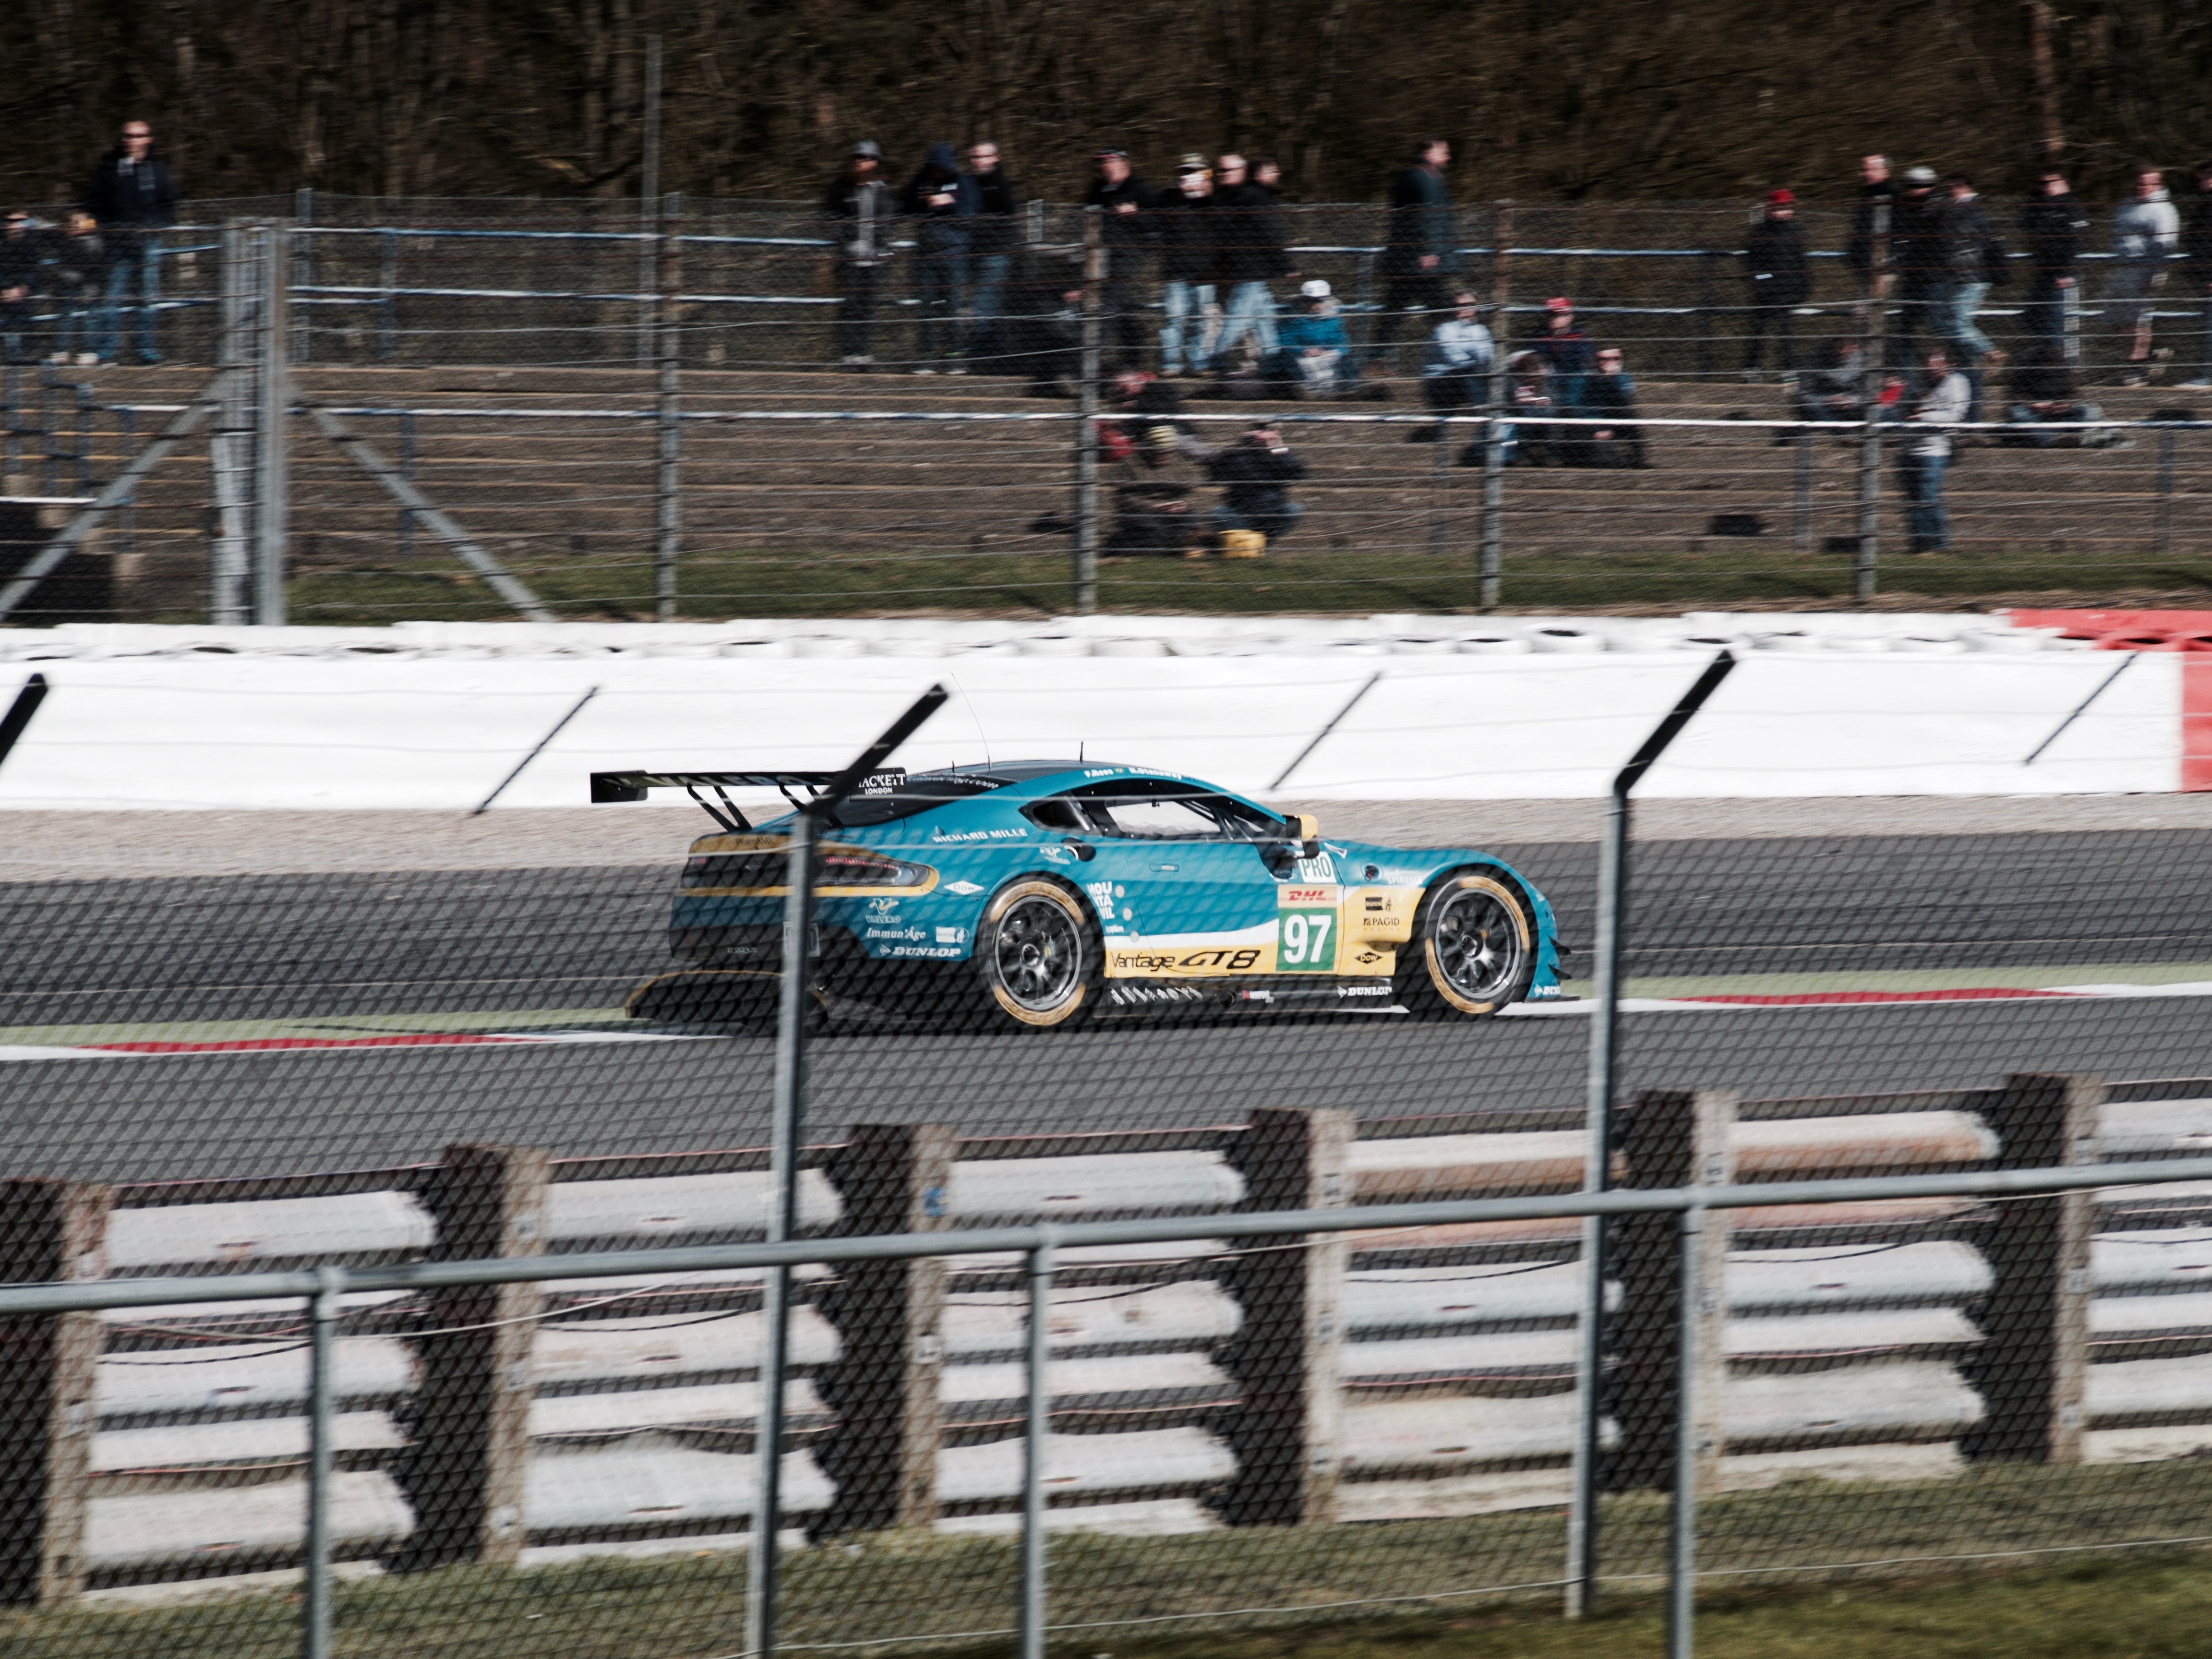
structure, car, vehicle, stadium, race car, race, sports, racing, race track, motorsport, auto racing, sport venue, stock car racing